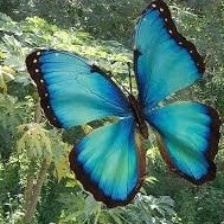
Species: BLUE MORPHO